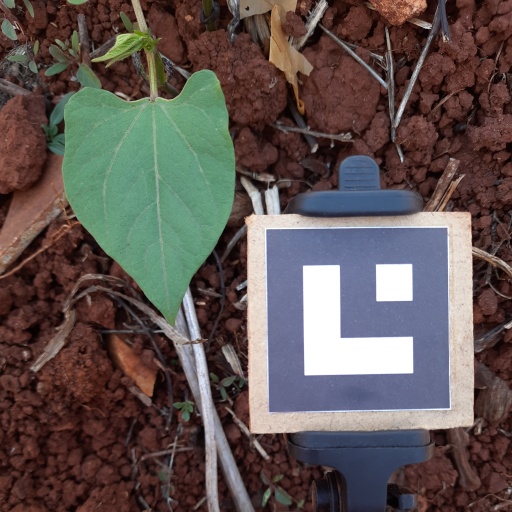
Observations: flat surface, no eating holes, under shade